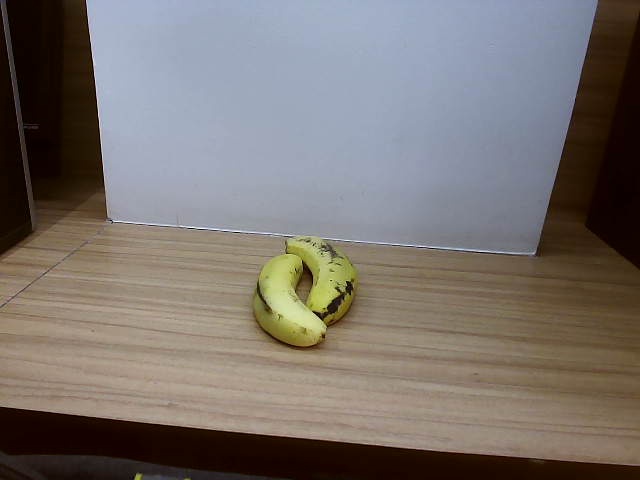
Label: Ripe_Banana